Oklahoma City

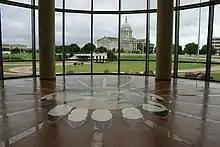
Oklahoma State Capitol, seen from the OK History Center

Oklahoma City is home to several professional sports teams, including the Oklahoma City Thunder of the National Basketball Association. The Thunder is the city's second "permanent" major professional sports franchise after the now-defunct AFL Oklahoma Wranglers. It is the third major-league team to call the city home when considering the temporary hosting of the New Orleans/Oklahoma City Hornets for the 2005–06 and 2006–07 NBA seasons. However, the Thunder was formerly the Sonics before the movement of the Sonics to OKC in 2008.